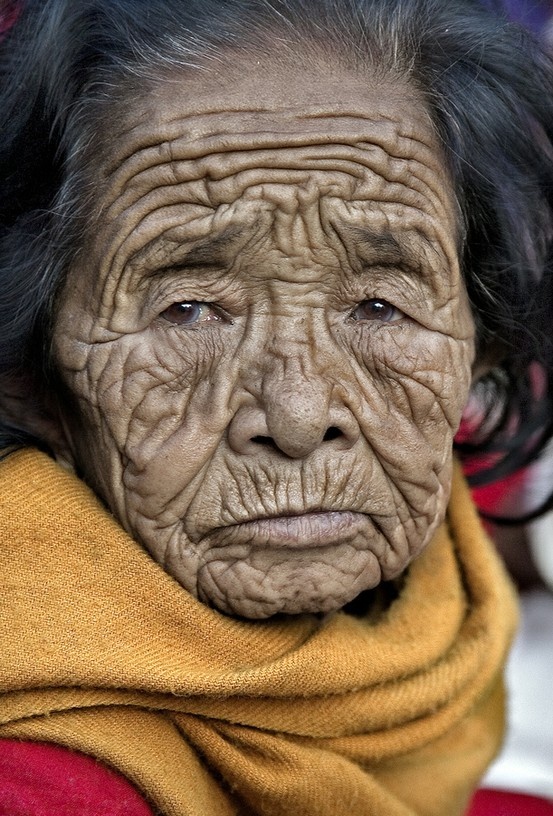
Gender: men